Dorset

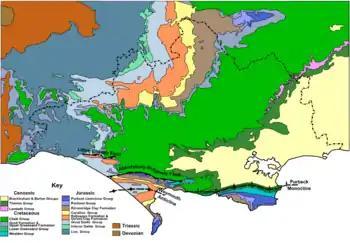
Geological map of Dorset

Dorset has a number of limestone ridges which are mostly covered in either arable fields or calcareous grassland supporting sheep. These limestone areas include a wide band of Cretaceous chalk which crosses the county as a range of hills from north-east to south-west, incorporating Cranborne Chase and the Dorset Downs, and a narrow band running from south-west to south-east, incorporating the Purbeck Hills. Between the chalk hills are large, wide vales and wide flood plains. These vales are dotted with small villages, farms and coppices, and include the Blackmore Vale (Stour valley) and the Frome valley. The Blackmore Vale is composed of older Jurassic deposits, largely clays interspersed with limestones, and has traditionally been a centre for dairy agriculture. South-east Dorset, including the lower Frome valley and around Poole and Bournemouth, comprises younger Eocene deposits, mainly sands and clays of poor agricultural quality. The soils created from these deposits support a heathland habitat which sustains all six native British reptile species. Most of the Dorset heathland has Site of Special Scientific Interest status, with three areas designated as internationally important Ramsar sites. In the far west of the county and along the coast there are frequent changes in rock strata, which appear in a less obviously sequential way compared to the landscapes of the chalk and the heath. In the west this results in a hilly landscape of diverse character that resembles that of neighbouring county Devon. Marshwood Vale, a valley of Lower Lias clay at the western tip of the county, lies to the south of the two highest points in Dorset: Lewesdon Hill at and Pilsdon Pen at .